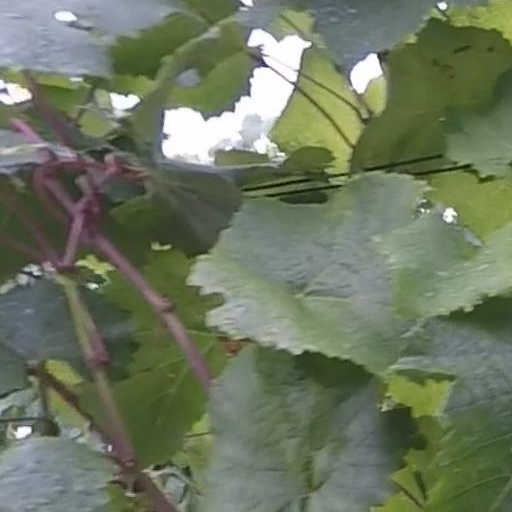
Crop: grape